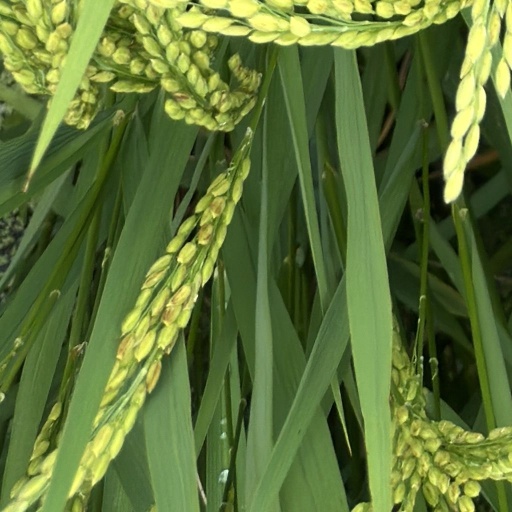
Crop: rice